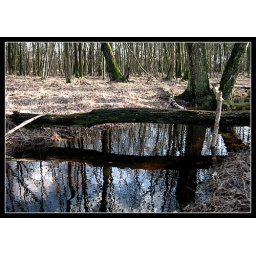
a fallen tree hanging over a small river